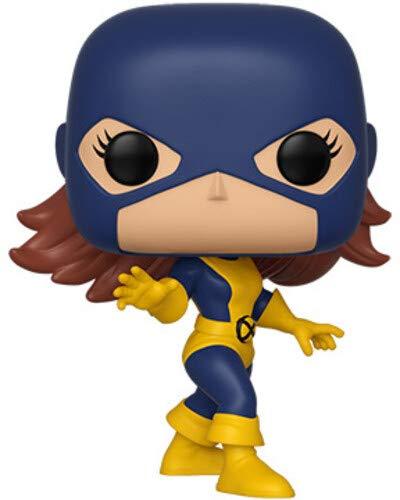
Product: Funko Pop! Marvel: 80th - Marvel Girl
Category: Toys & Games | Collectible Toys | Statues, Bobbleheads & Busts | Bobbleheads
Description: From Marvel 80th, Marvel girl, as a stylized POP vinyl from Funko.
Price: $8.96
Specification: ProductDimensions:2.5x2.5x3.8inches|ItemWeight:4.8ounces|ShippingWeight:4.8ounces(Viewshippingratesandpolicies)|ASIN:B07QJ2DJQD|Itemmodelnumber:40718|Manufacturerrecommendedage:6yearsandup